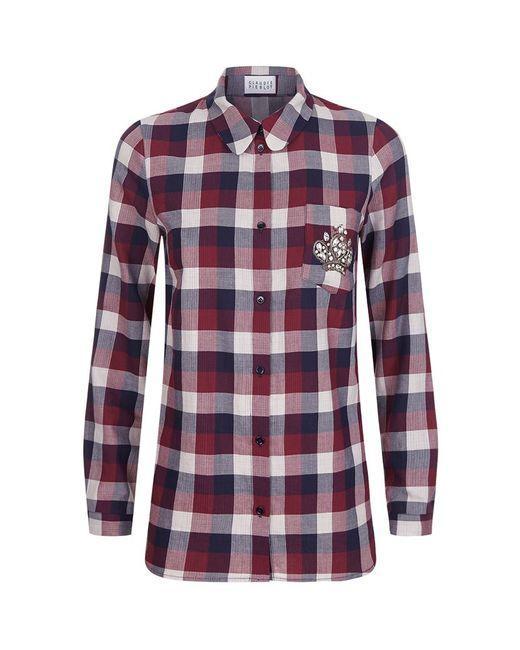
kariertes lässiges Hemd mit langen Ärmeln und Knopfleiste